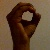
The image shows a hand gesture representing the letter 'O' in Indian Sign Language.